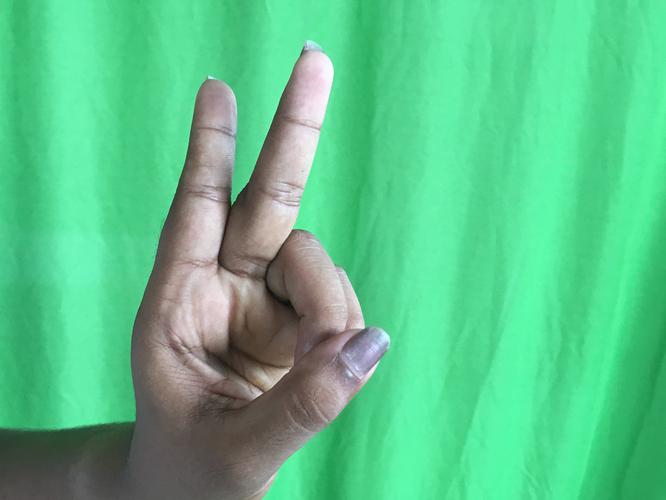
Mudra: Katrimukha
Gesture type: single_hand